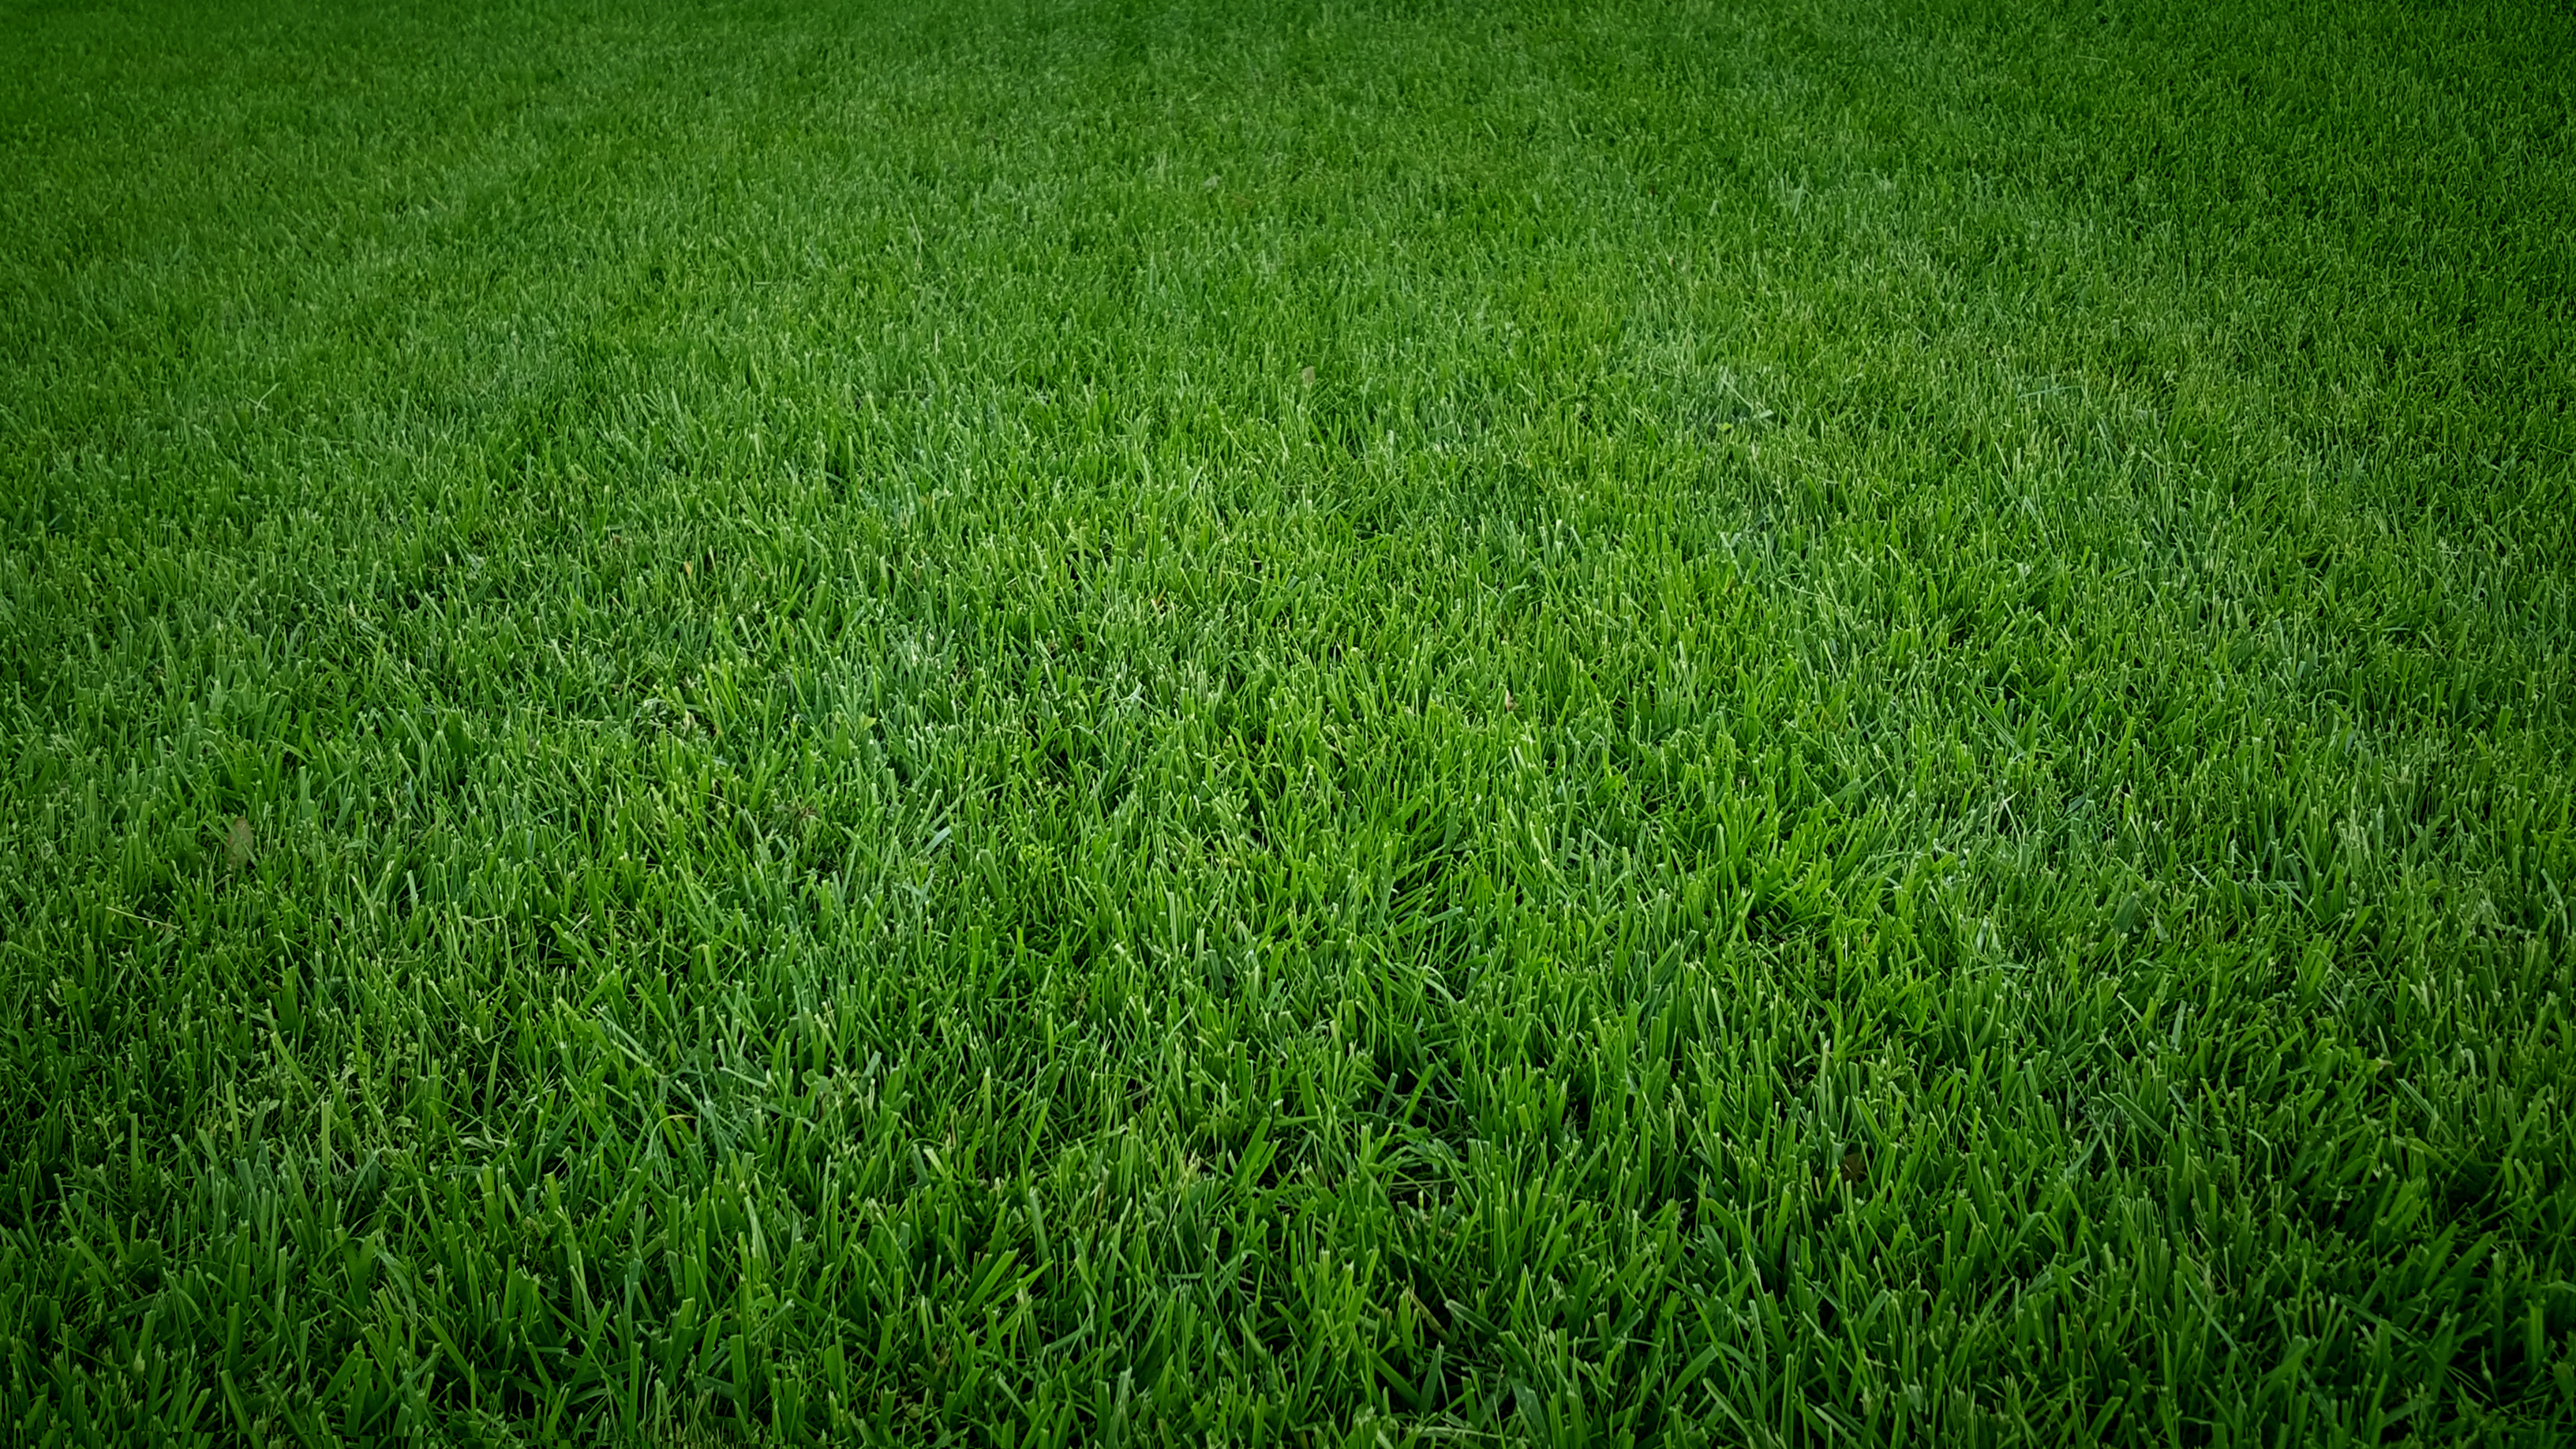
grass, green, mow, outdoors, lawn, lush, spring, summer, blades, yard, grassland, field, grass family, meadow, plant, crop, fodder, pasture, artificial turf, agriculture